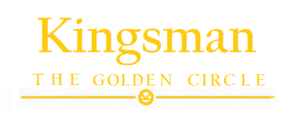
Logo original du film Kingsman
Kingsman : Le Cercle d'or est une comédie d’espionnage britannico-américaine coécrite et réalisée par Matthew Vaughn, sorti en 2017. Il s’agit de la suite de Kingsman : Services secrets du même réalisateur.